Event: Nepal Earthquake
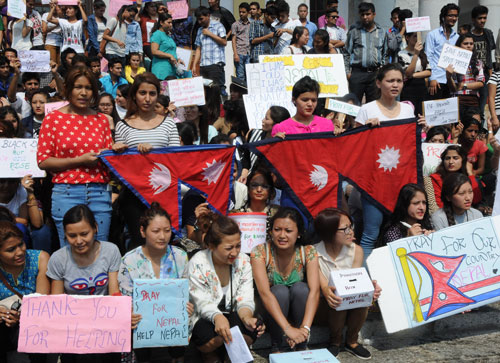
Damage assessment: no_damage